Functions of the Pharaoh

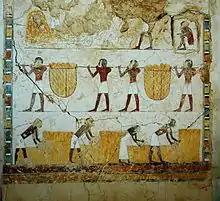
Cereal harvests - Theban tomb of Ineni - New Kingdom.

Mandated by the gods, Pharaoh is the sole owner of the Egyptian soil. This divine heritage is, in fact, indivisible because no pharaoh is authorized to sell a cultivable plot of land to a third party, or to negotiate with a foreign power the transfer of a part of the territory. Throughout history, pharaohs were only allowed to engage in two actions: the first is to found new domains on virgin or fallow lands, the second is the devolution of agricultural lands, i.e. the concession to a third party of rights and revenues attached to a cultivated land. A foundation and a grant may be combined or dissociated according to the purposes sought; a grant may result from a new foundation and a foundation may result from the transfer of new rights over an already existing base.